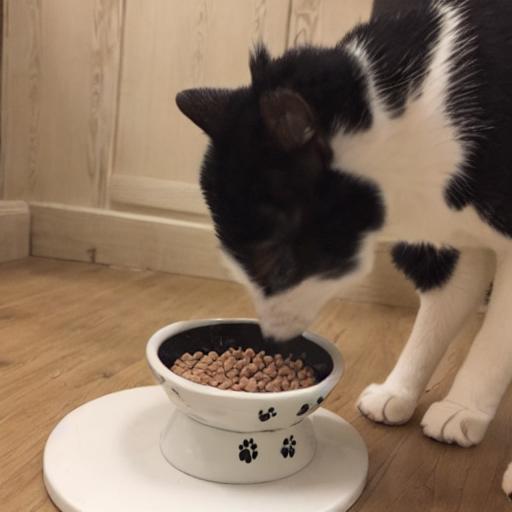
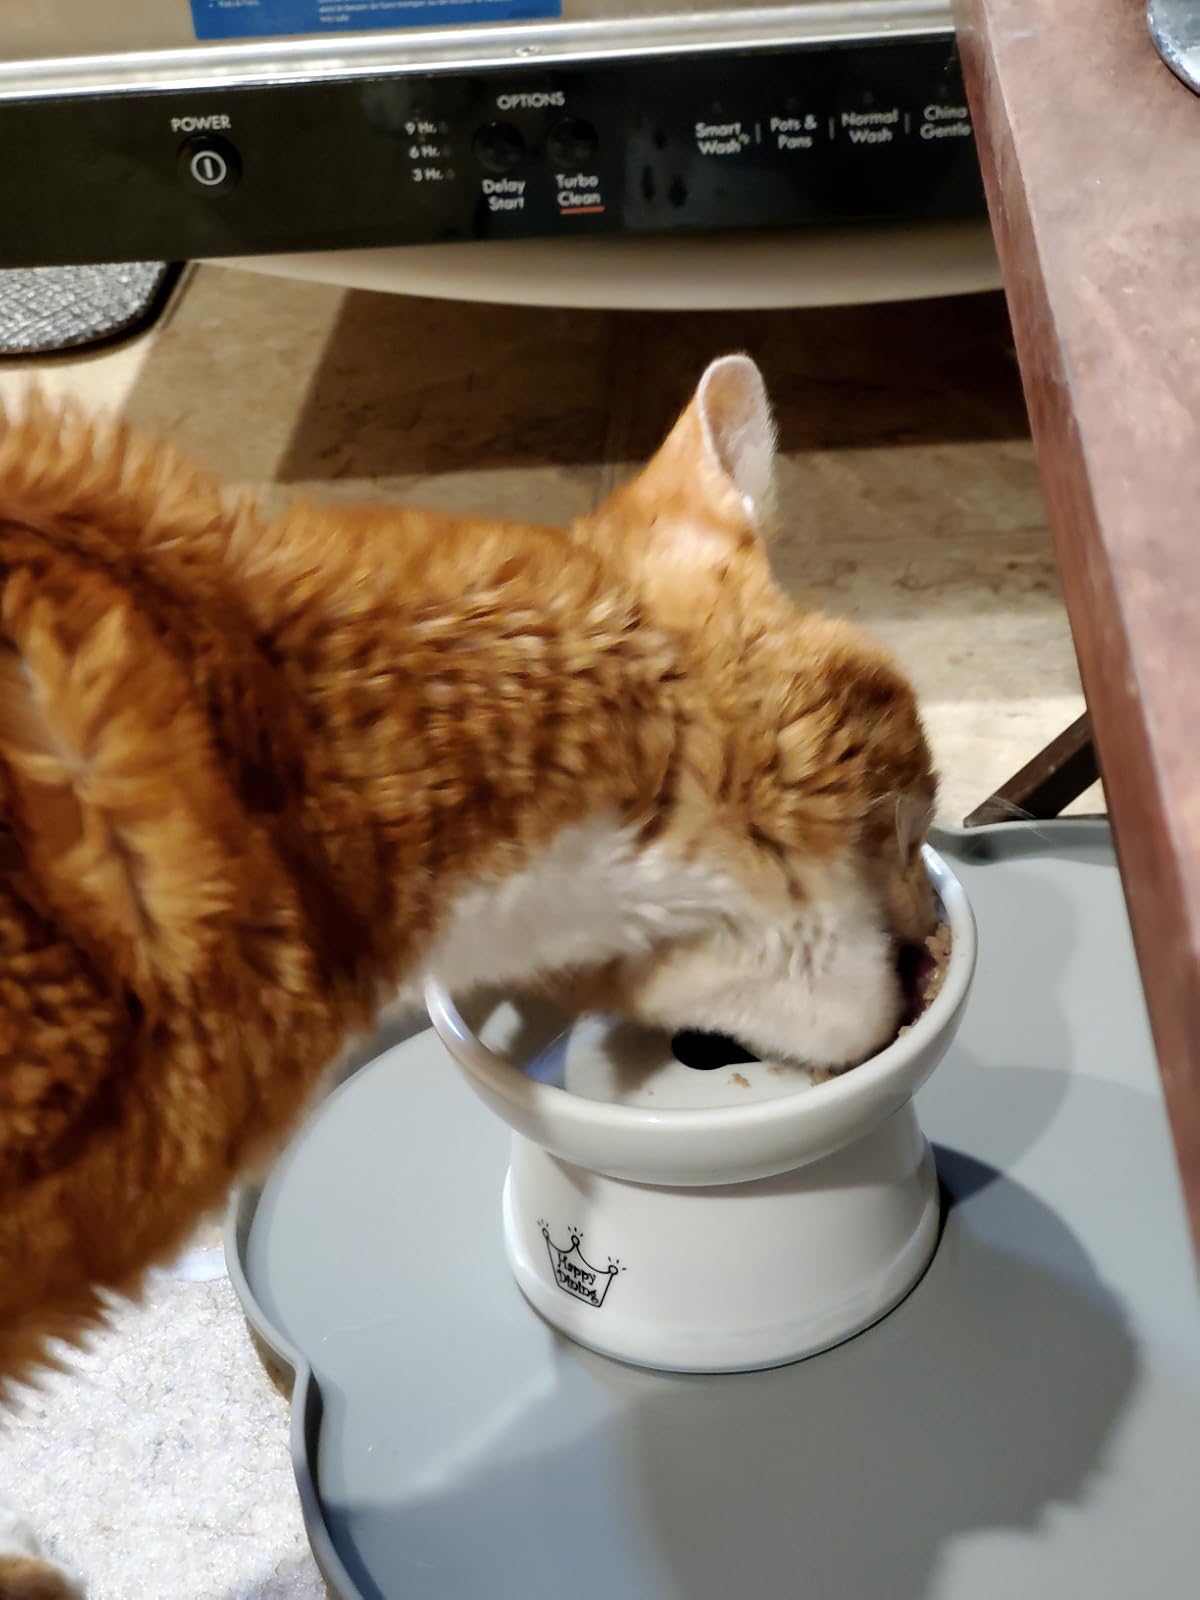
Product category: items_bowl
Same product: no